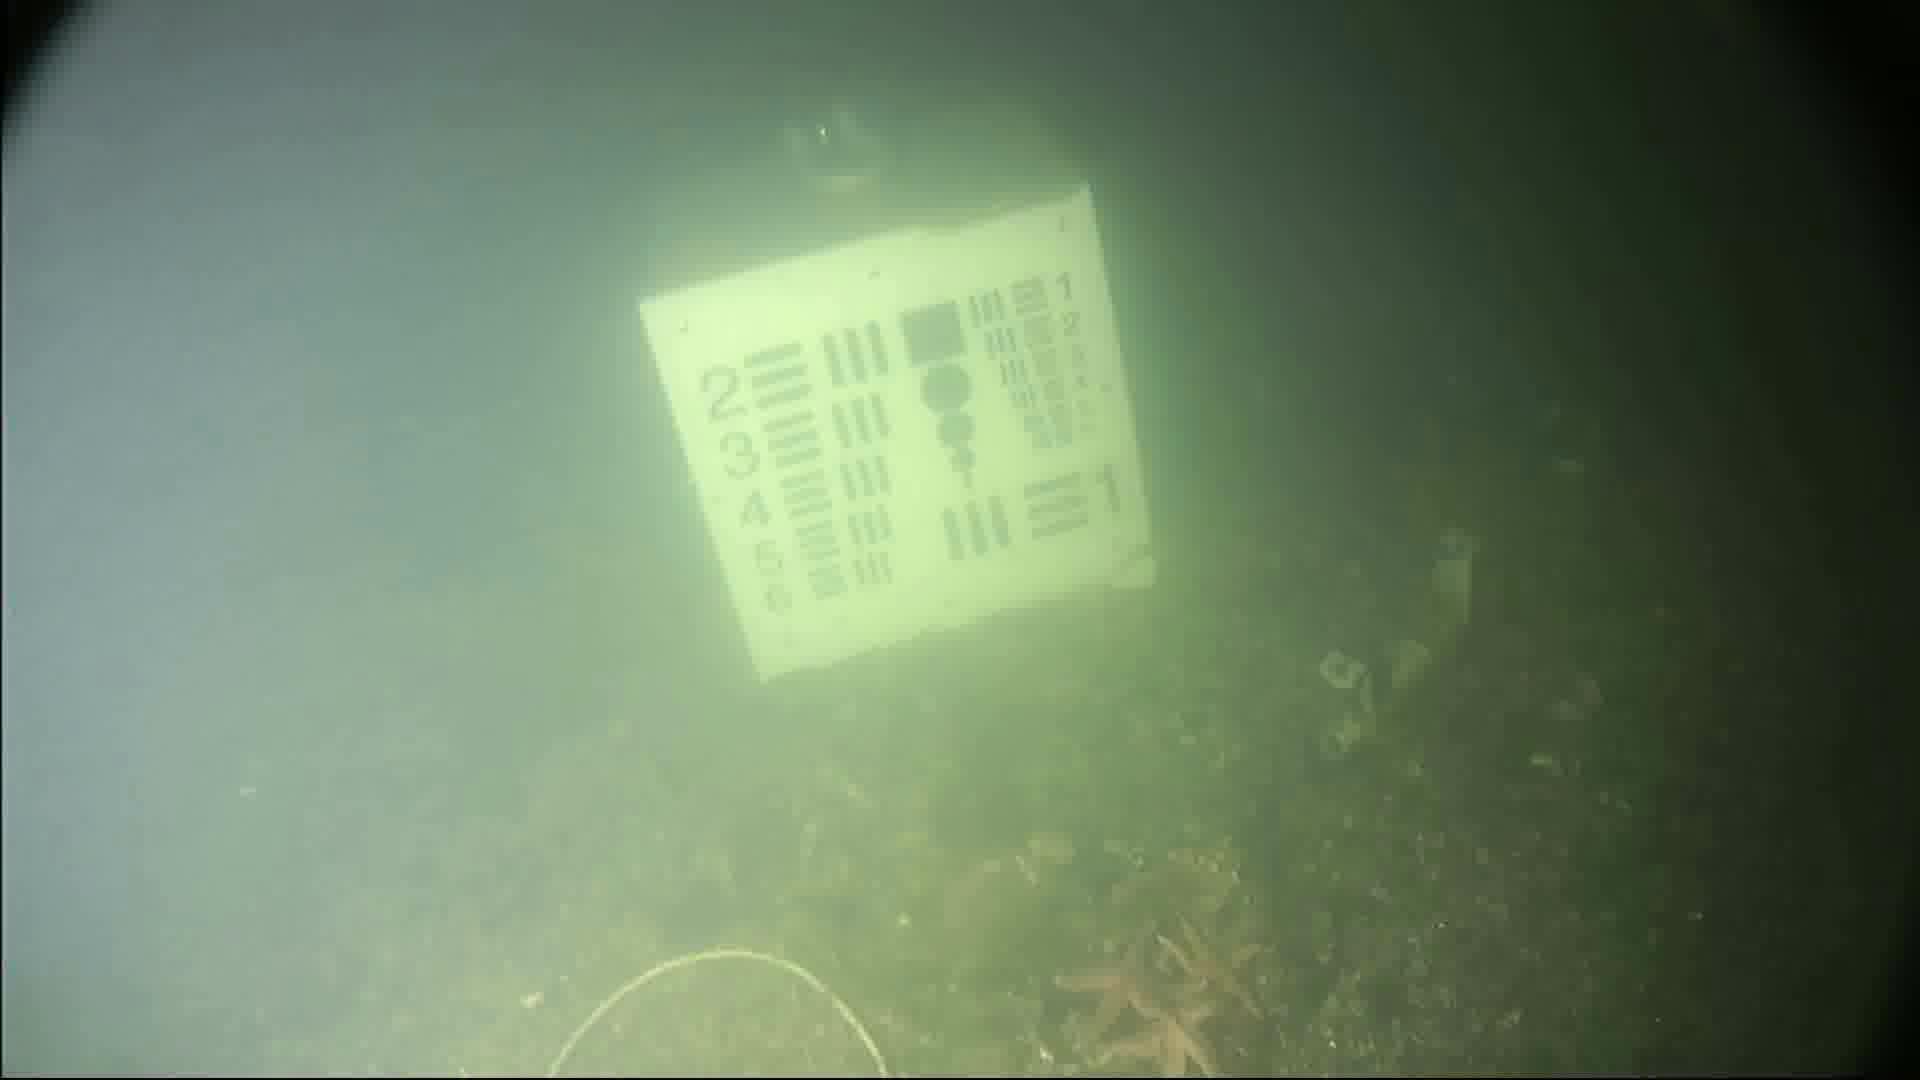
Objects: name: starfish
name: crab